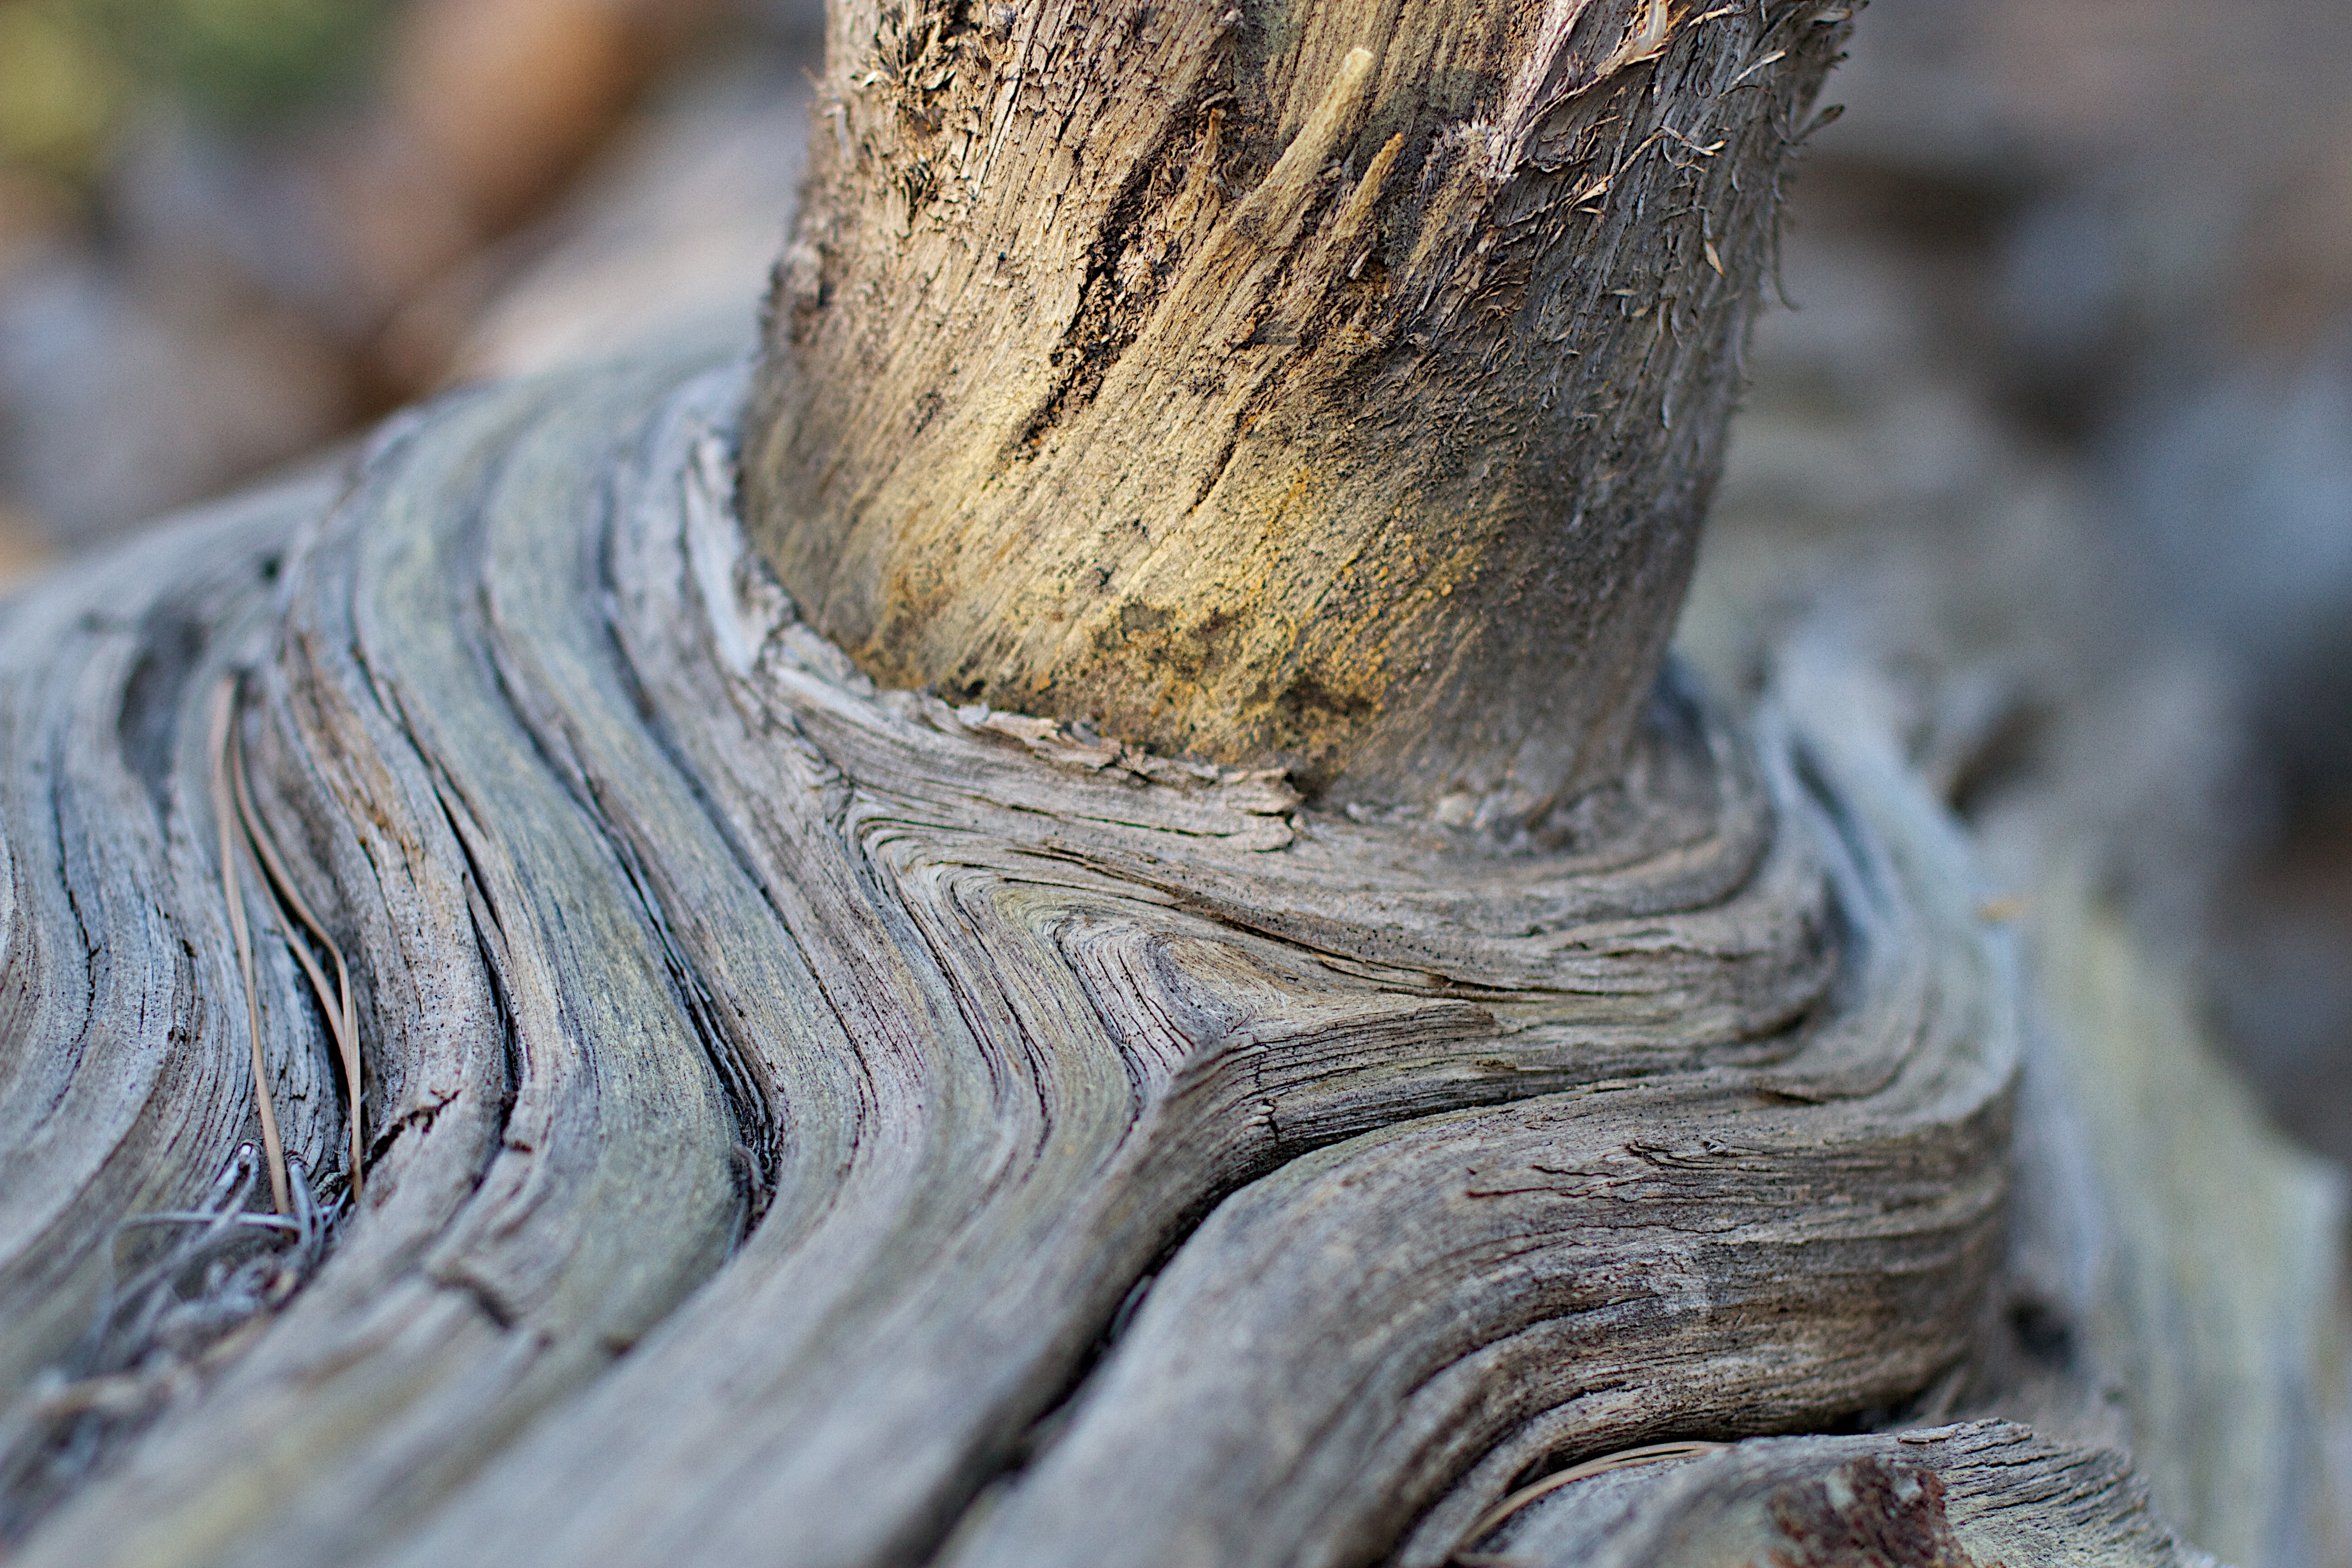
tree, nature, branch, plant, wood, leaf, trunk, soil, botany, fauna, root, close up, tree stump, macro photography, vision outdoor 0744, plant stem, woody plant